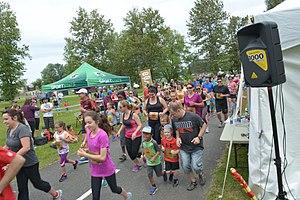
départ course du carton
Les Cartonfolies est un festival québécois. Inspiré du carton, il se veut un hommage à la population qui s'est mobilisée il y a un peu plus de quarante ans pour l'implantation d'une cartonnerie, aujourd'hui Norampac Cabano, une division de Cascades Canada Inc.